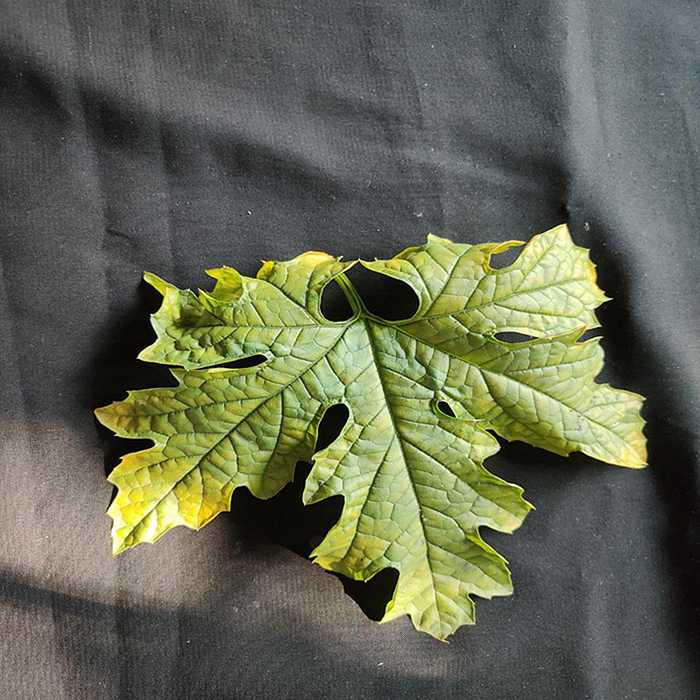
Plant: Bitter Gourd
Label: Mosaic virus